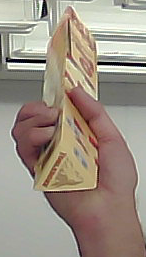
Product: toblerone_white